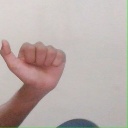
अक्षर: त